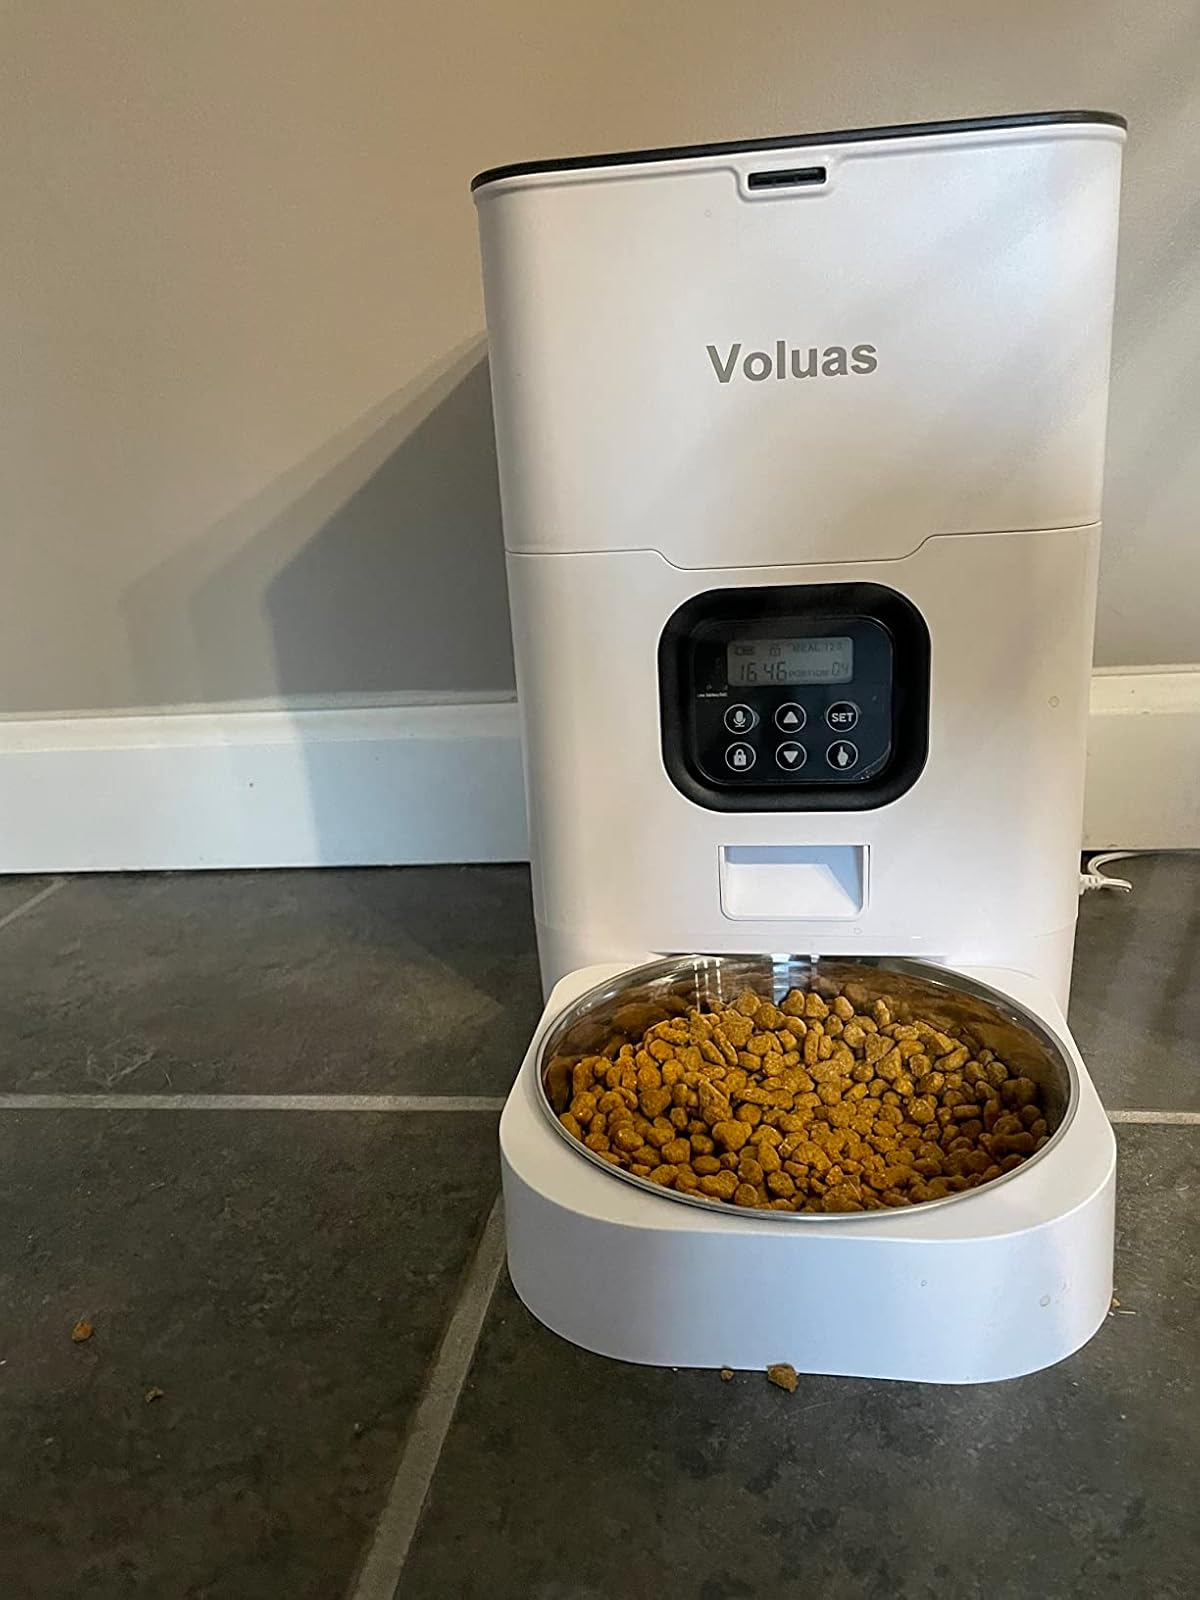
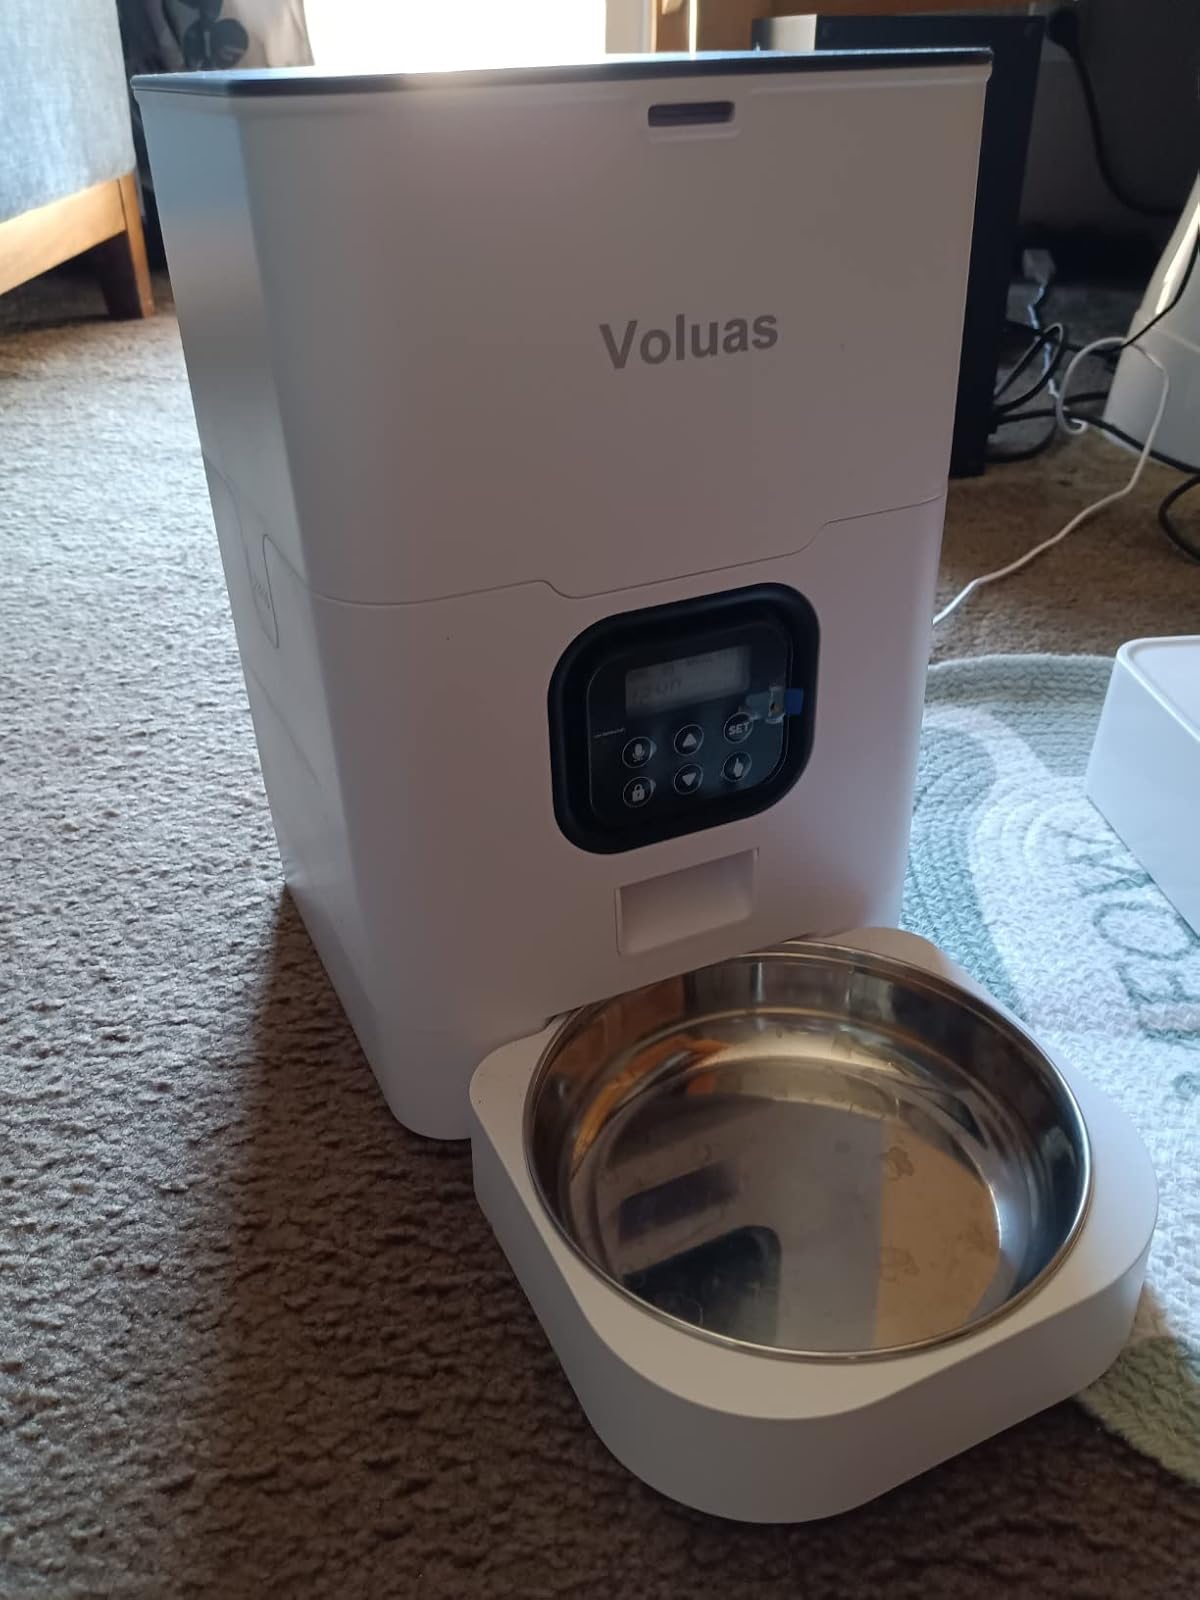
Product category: items_feeder
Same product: yes